Suburban Square

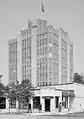
The Times-Medical Building

A number of shopping centers have made claims to be the "first" shopping center (depending on the definition used) in the United States, including Roland Park Shopping Center (1907) in Baltimore, Suburban Square and Country Club Plaza in Kansas City, Missouri (1923). Roland Park was much smaller than Suburban Square, consisting of one building with six shops. Country Club Plaza, however, was on a larger scale — launching with 14 shops in 1923 and growing in the years following over 55 acres – and it launched five years earlier than Suburban Square (1923 vs. 1928). Suburban Square's "first" is as the first suburban shopping center to include a true department store, when Strawbridge & Clothier opened there on May 12, 1930. Notably, architect Frederick Dreher's design called for "a cluster of shops built around a major department store, with a supermarket, movie theater and office buildings with ample parking space."